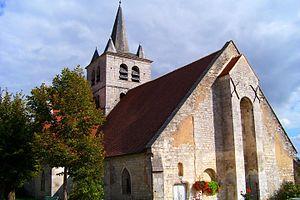
Église Saint-Cyr et Sainte-Julitte de Saint-Cyr-les-Colons
L'église Saint-Cyr-et-Sainte-Julitte de Saint-Cyr-les-Colons est une église située à Saint-Cyr-les-Colons, en France.
Saint-Cyr-les-Colons est une commune française située dans le département de l'Yonne, en région Bourgogne-Franche-Comté.